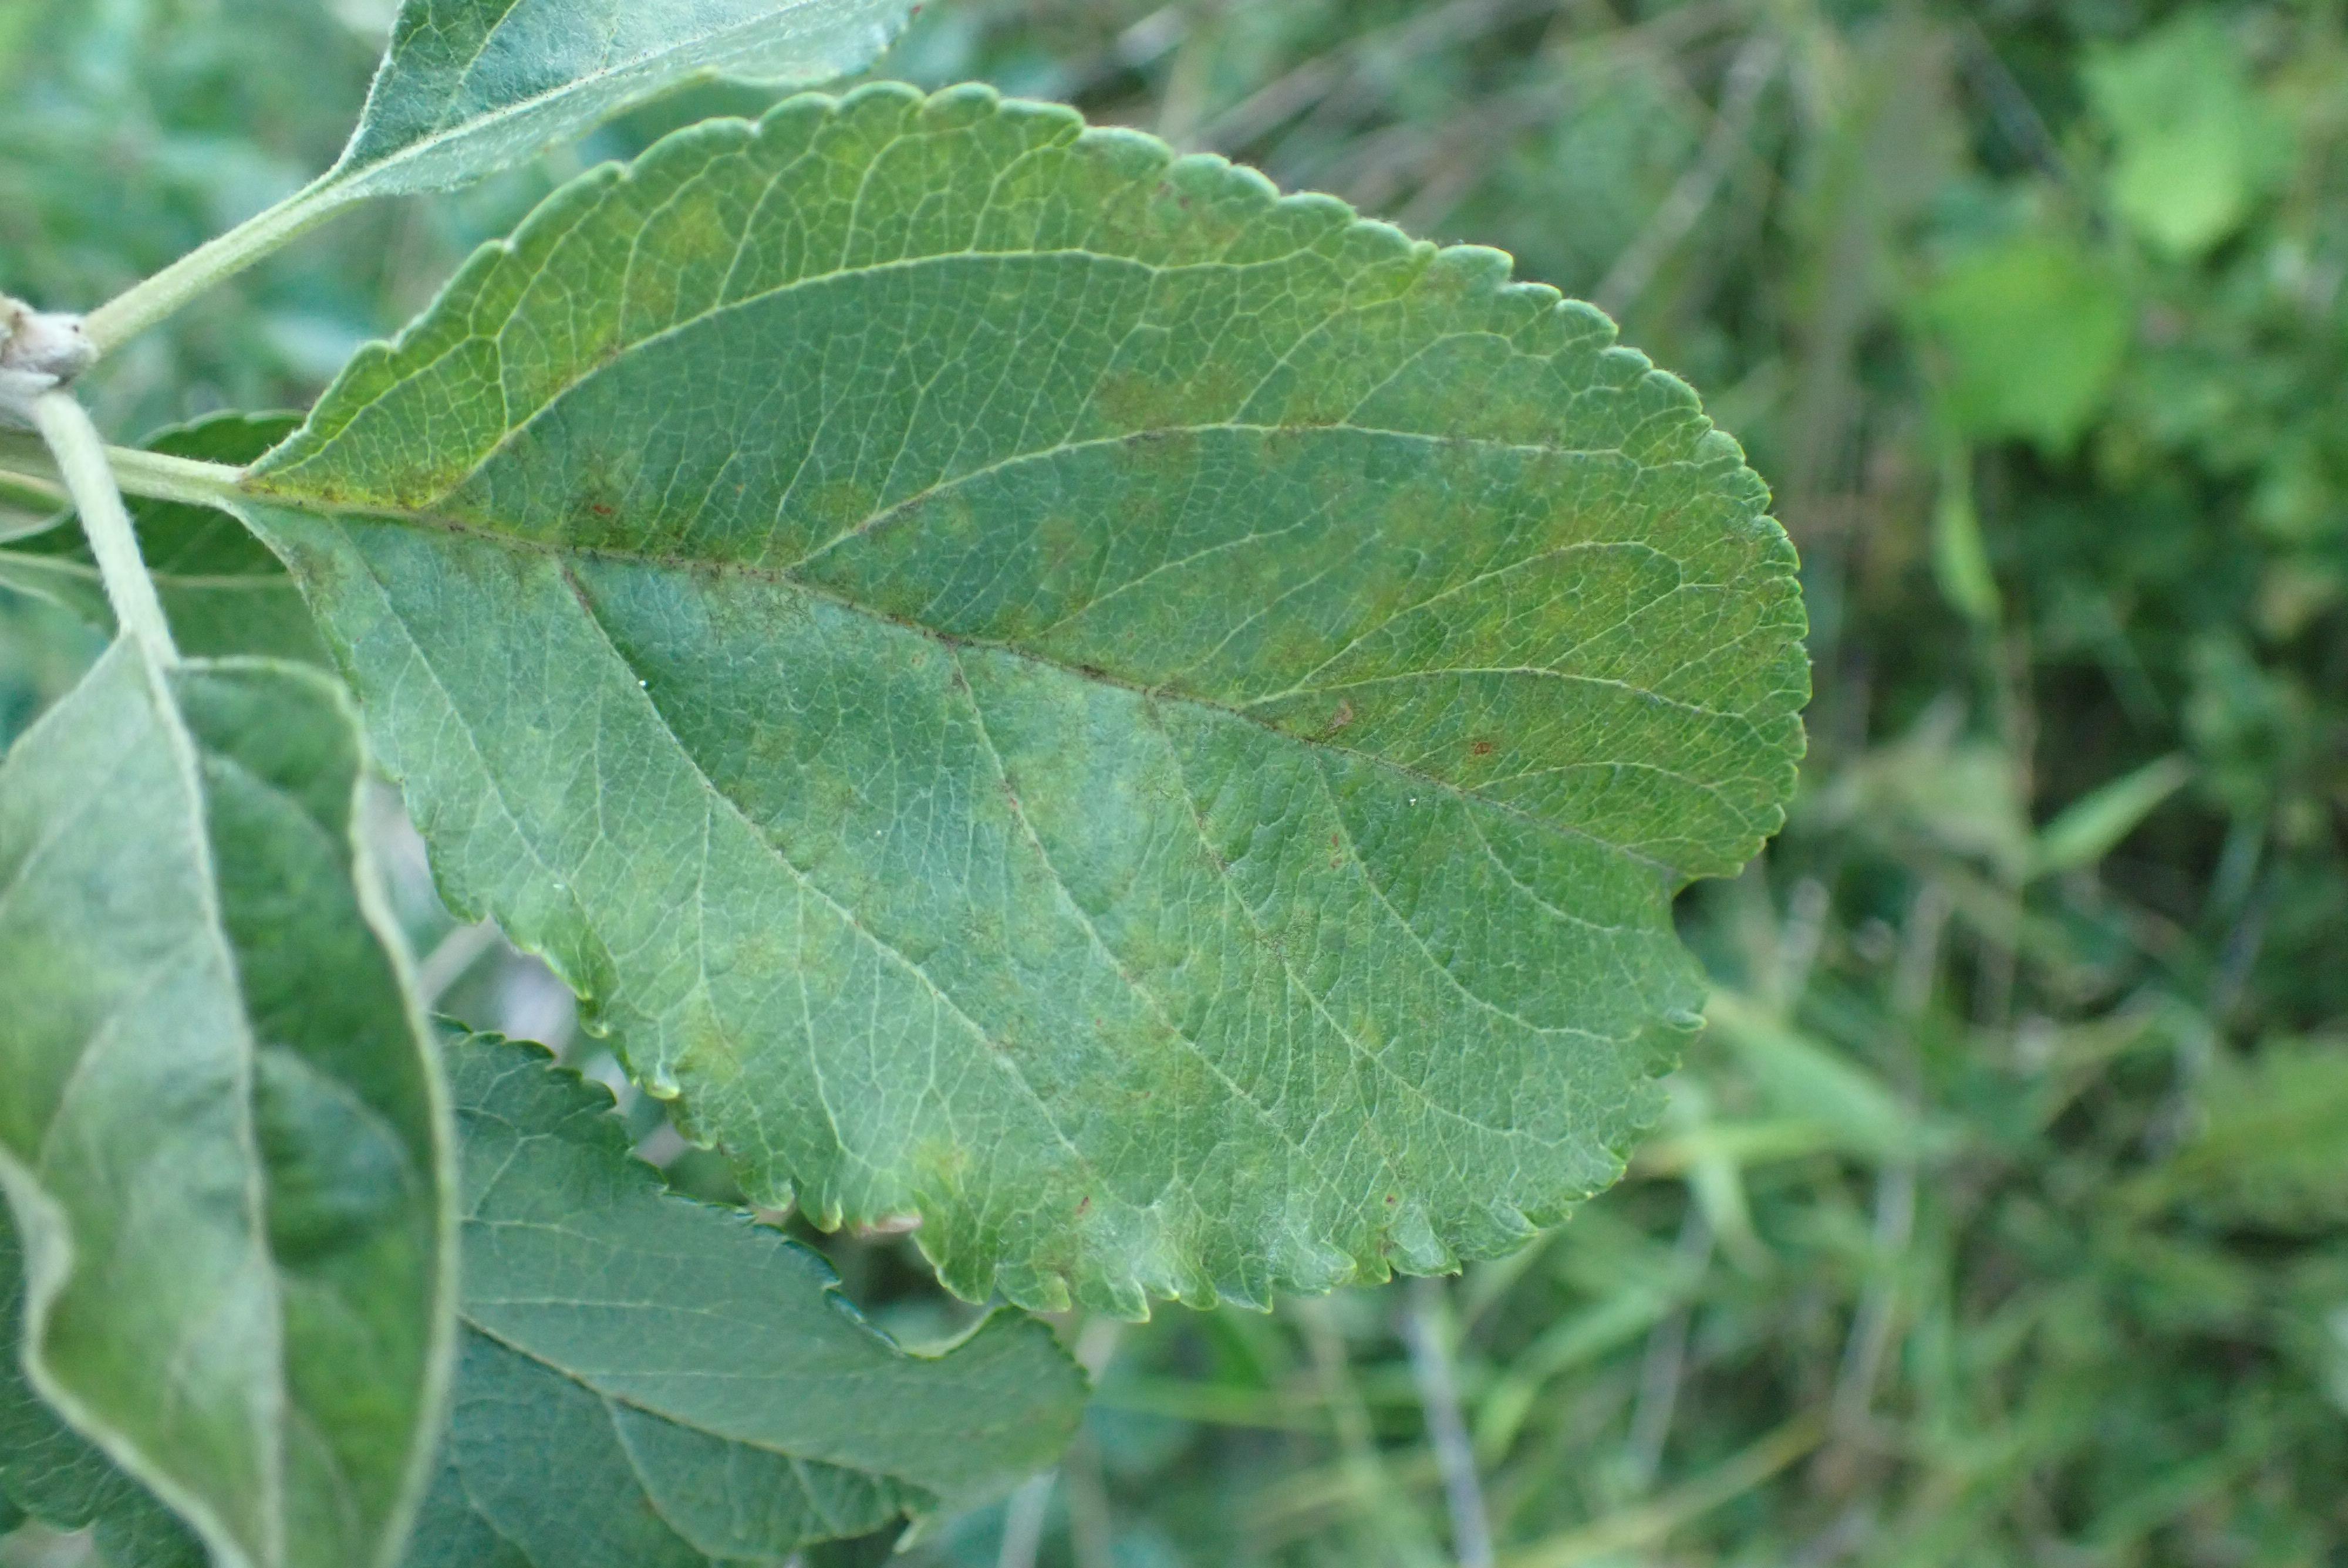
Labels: scab